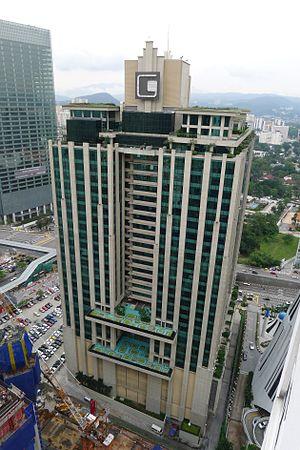
Depuis la construction du Bangunan Sime Bank en 1971, plus de 250 gratte-ciel ont été construits à Kuala Lumpur dans la capitale de la Malaisie. Les plus hauts gratte-ciel de Kuala Lumpur sont les Tours Petronas qui ont été les plus hautes du monde de leur achèvement en 1998 jusqu'en 2004 et la construction à Taiwan du Taipei 101. En 2015 ce sont encore les plus hautes du sud-est asiatique.
La G Tower est un gratte-ciel de 122 mètres de hauteur construit en 2009 à Kuala Lumpur, en Malaisie.